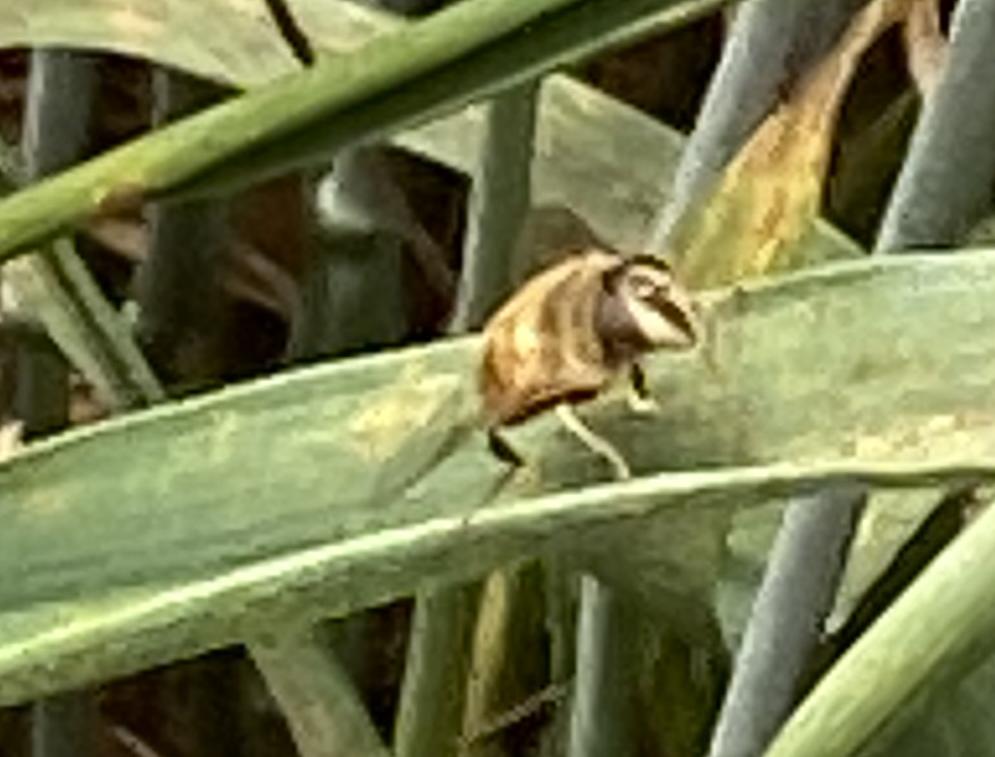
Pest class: predators